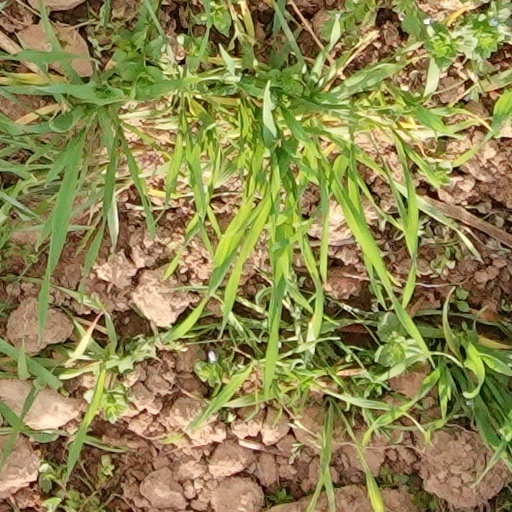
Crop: wheat